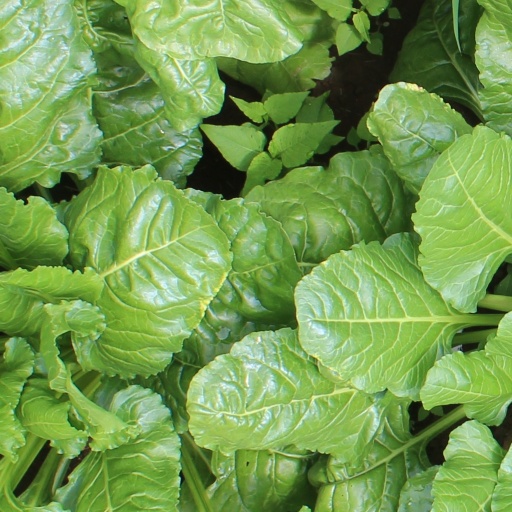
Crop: sugar beet